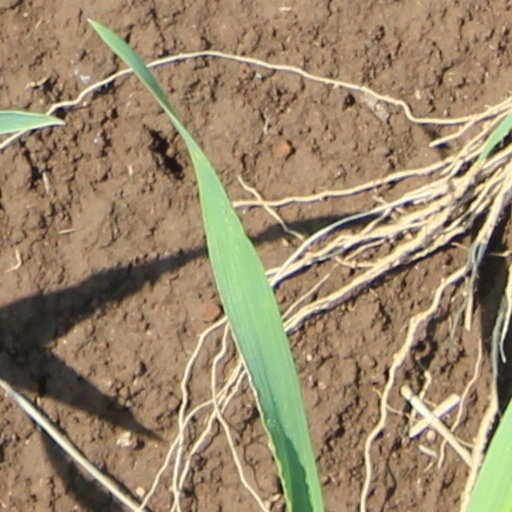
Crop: wheat